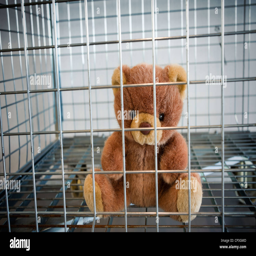
teddy bear in a cage